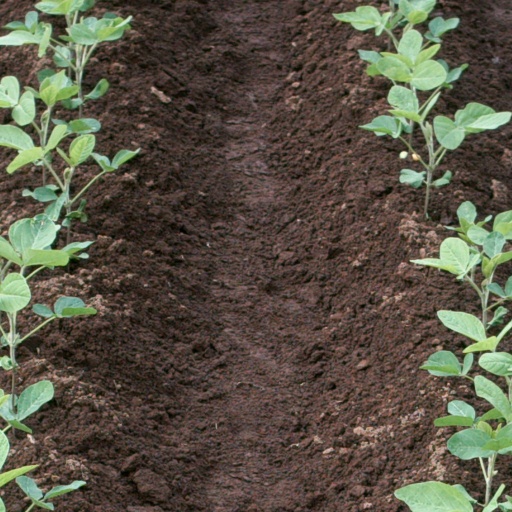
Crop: soybean